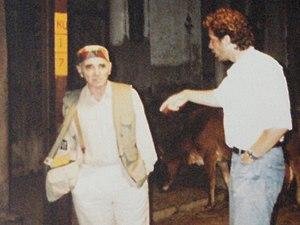
Charles Dubois indiquant un emplacement à Charles Aznavour pour le film ""Rendez -vous au comptoir"""
Charles Dubois est un réalisateur français de documentaires et de fictions. Il est aussi comédien.